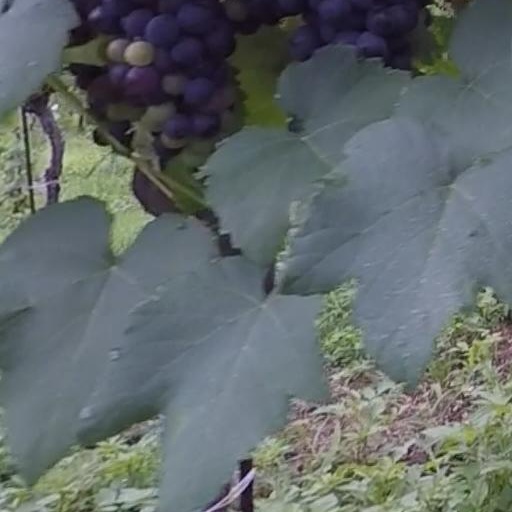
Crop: grape